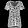
Label: T - shirt / top